Zlatan Ibrahimović

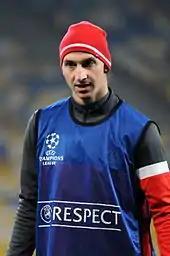
Ibrahimović (pictured at Paris Saint-Germain in 2012) courted controversy while at the club, for abuse of match officials and for on-field violence against opposition players.

Considered to be a highly talented player in his youth, due to his prolific goalscoring, consistency, and spectacular strikes, Ibrahimović came to be regarded by many in the sport to be one of the best players in the world during his prime, and as one of the greatest and most complete strikers of his generation; he has also been regarded as one of the greatest strikers of all time.